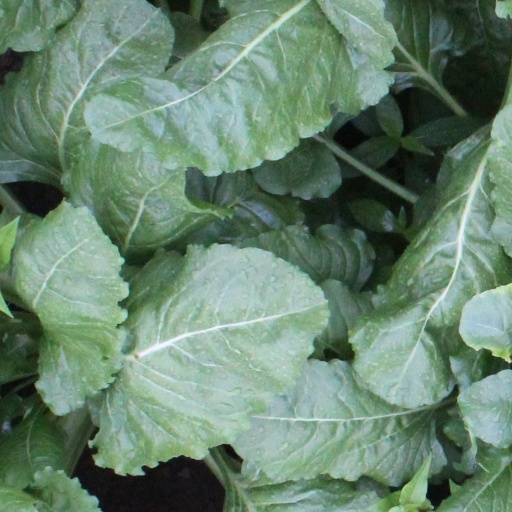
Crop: sugar beet